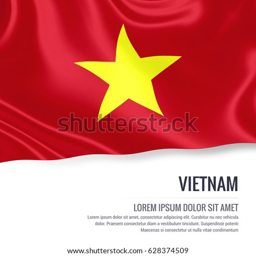
silky flag waving on an isolated white background with the white text area for your advert message .